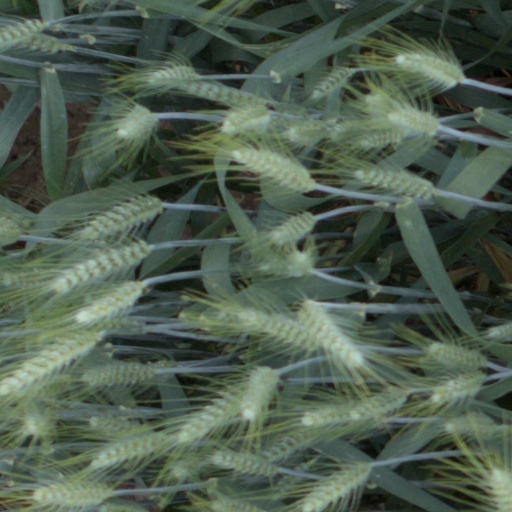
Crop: wheat